Melanchlaeni

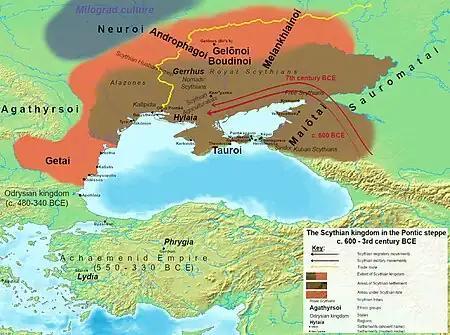
The location of the Melanchlaeni near Scythia.

The Melanchlaeni lived in the region to the east of the middle Dnipro river, especially in the basin of the Donets river.